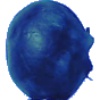
Label: Huckleberry 1